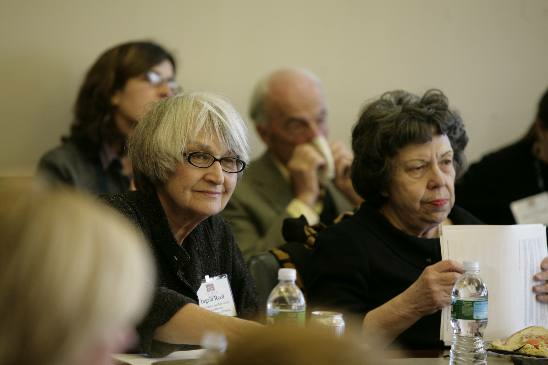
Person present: Yes